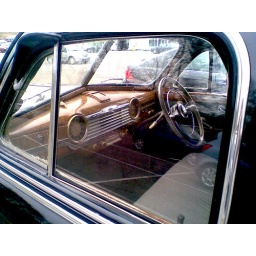
Dashboard of a Chevrolet 4 door sedan of 1947 seen in Wiltshire UK in 2010